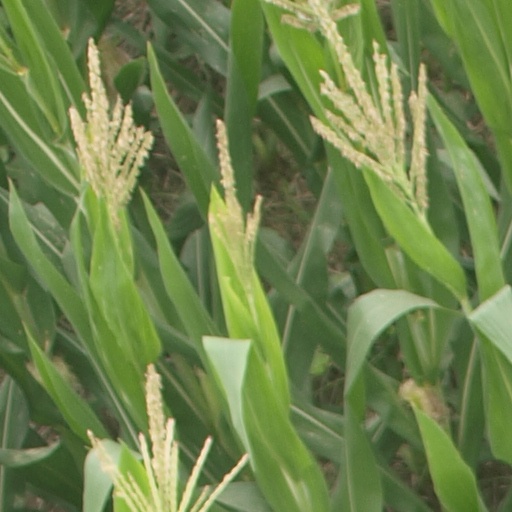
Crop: maize; corn